William McKee Dunn

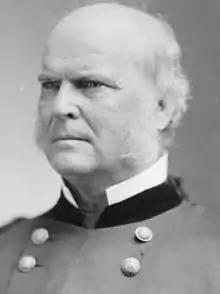

William McKee Dunn (December 12, 1814 – July 24, 1887) was a U.S. Representative from Indiana and the Judge Advocate General of the United States Army.